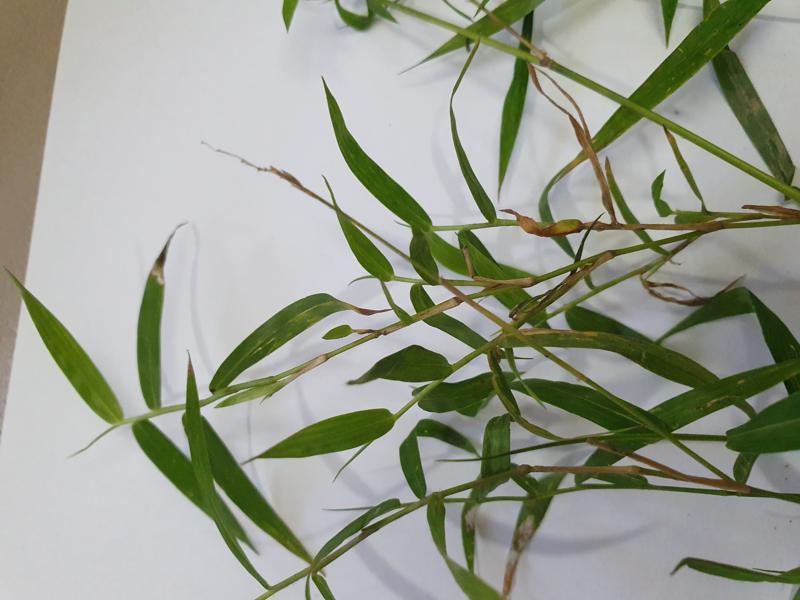
Weed species: Panicum repens